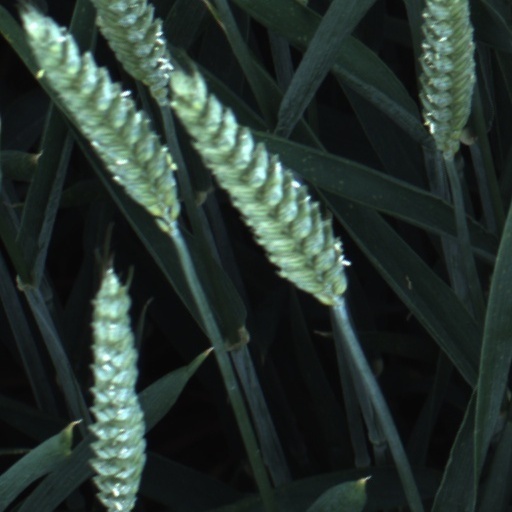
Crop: wheat